Erna Signe

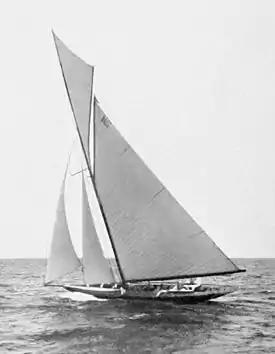
"Erna Signe" in 1912.

Erna Signe is a 1911 Swedish 12 metre class yacht. It was by designed by William Fife III and built by August Plym at Neglingevarvet.